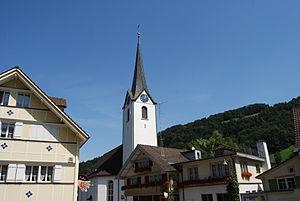
Brunnadern est une localité et une ancienne commune suisse du canton de Saint-Gall, située dans la circonscription électorale de Toggenburg.